Issei Yamamoto

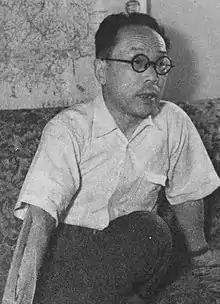

was a Japanese astronomer and professor at Kyoto University. In 1920, he became first president of the . He was director of the Kwasan Observatory in Kyoto.